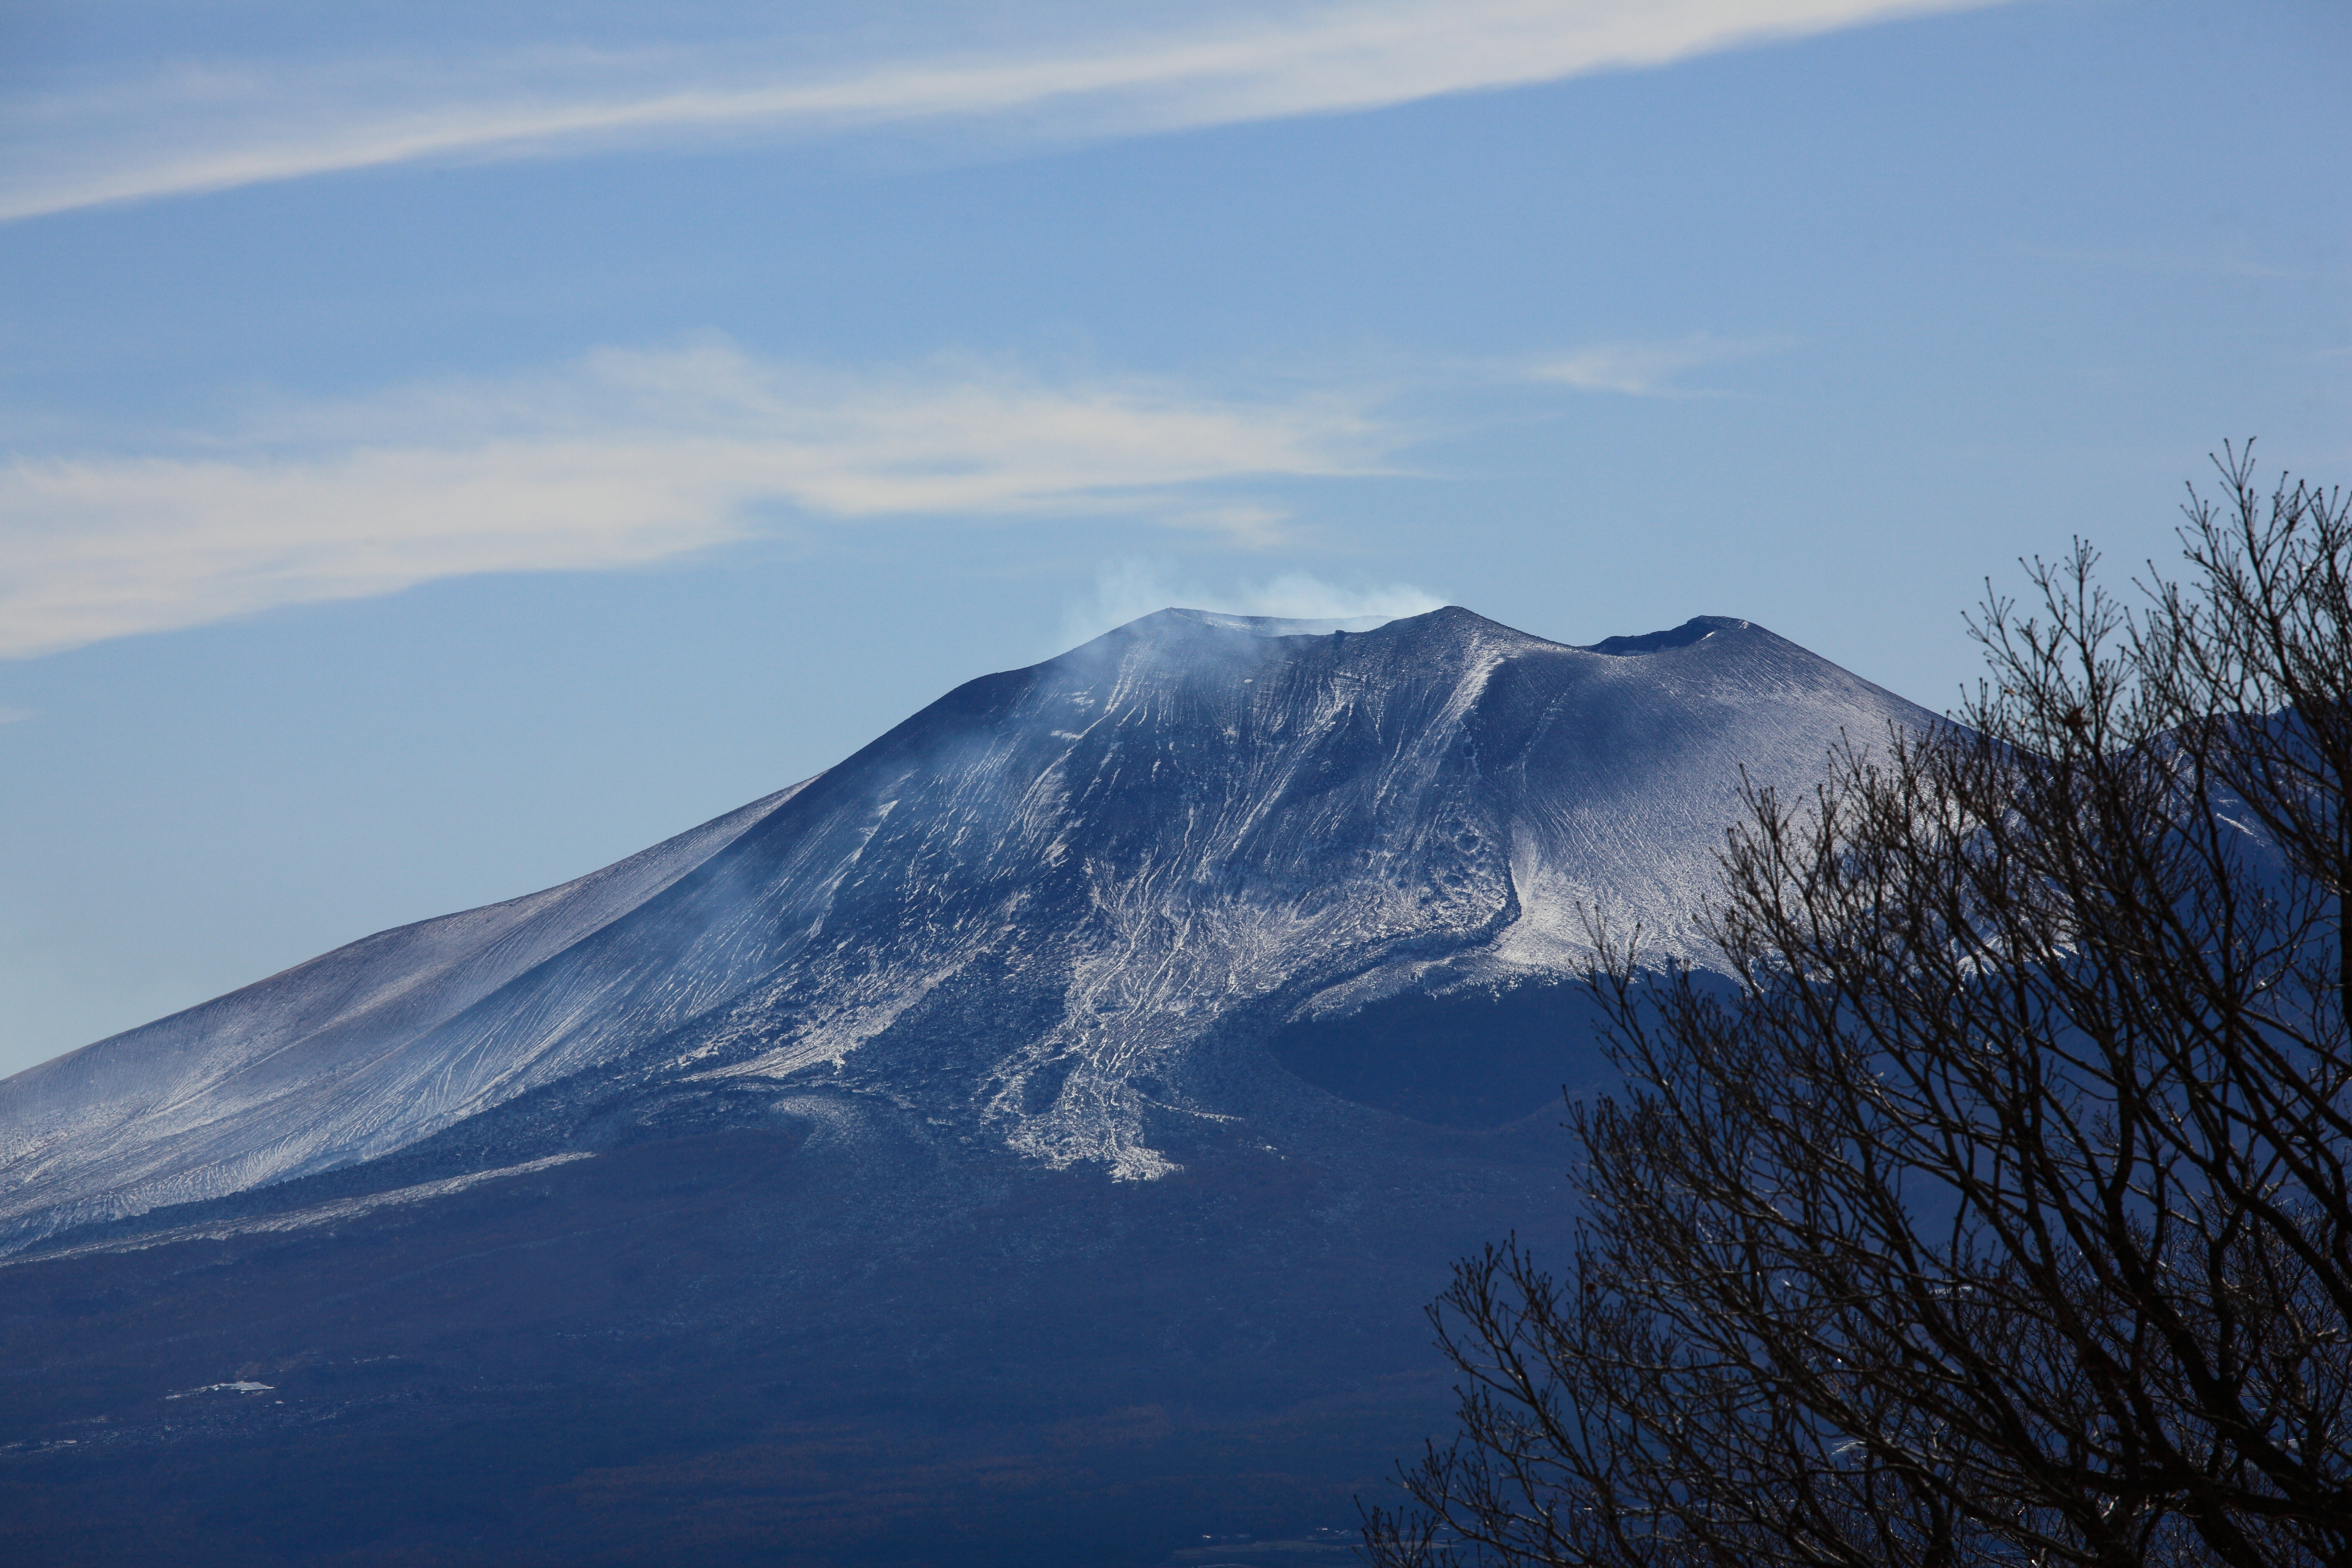
landscape, nature, wilderness, mountain, snow, winter, cloud, hill, view, mountain range, high, weather, ridge, summit, alps, plateau, 5d, hires, fell, markii, hi, res, resolution, asamayama, landform, stratovolcano, geographical feature, atmospheric phenomenon, mountainous landforms